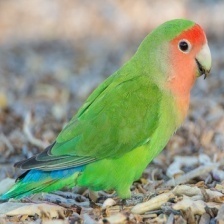
Species: ROSY FACED LOVEBIRD
Scientific name: AGAPORNIS ROSEICOLLIS